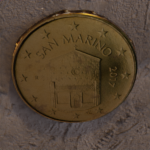
Coin value: 10cents
Country: sm
Edition: 2017